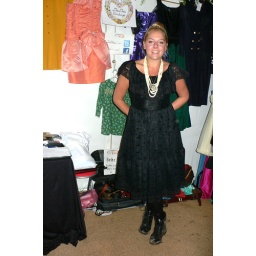
Sarah in the black lace dress